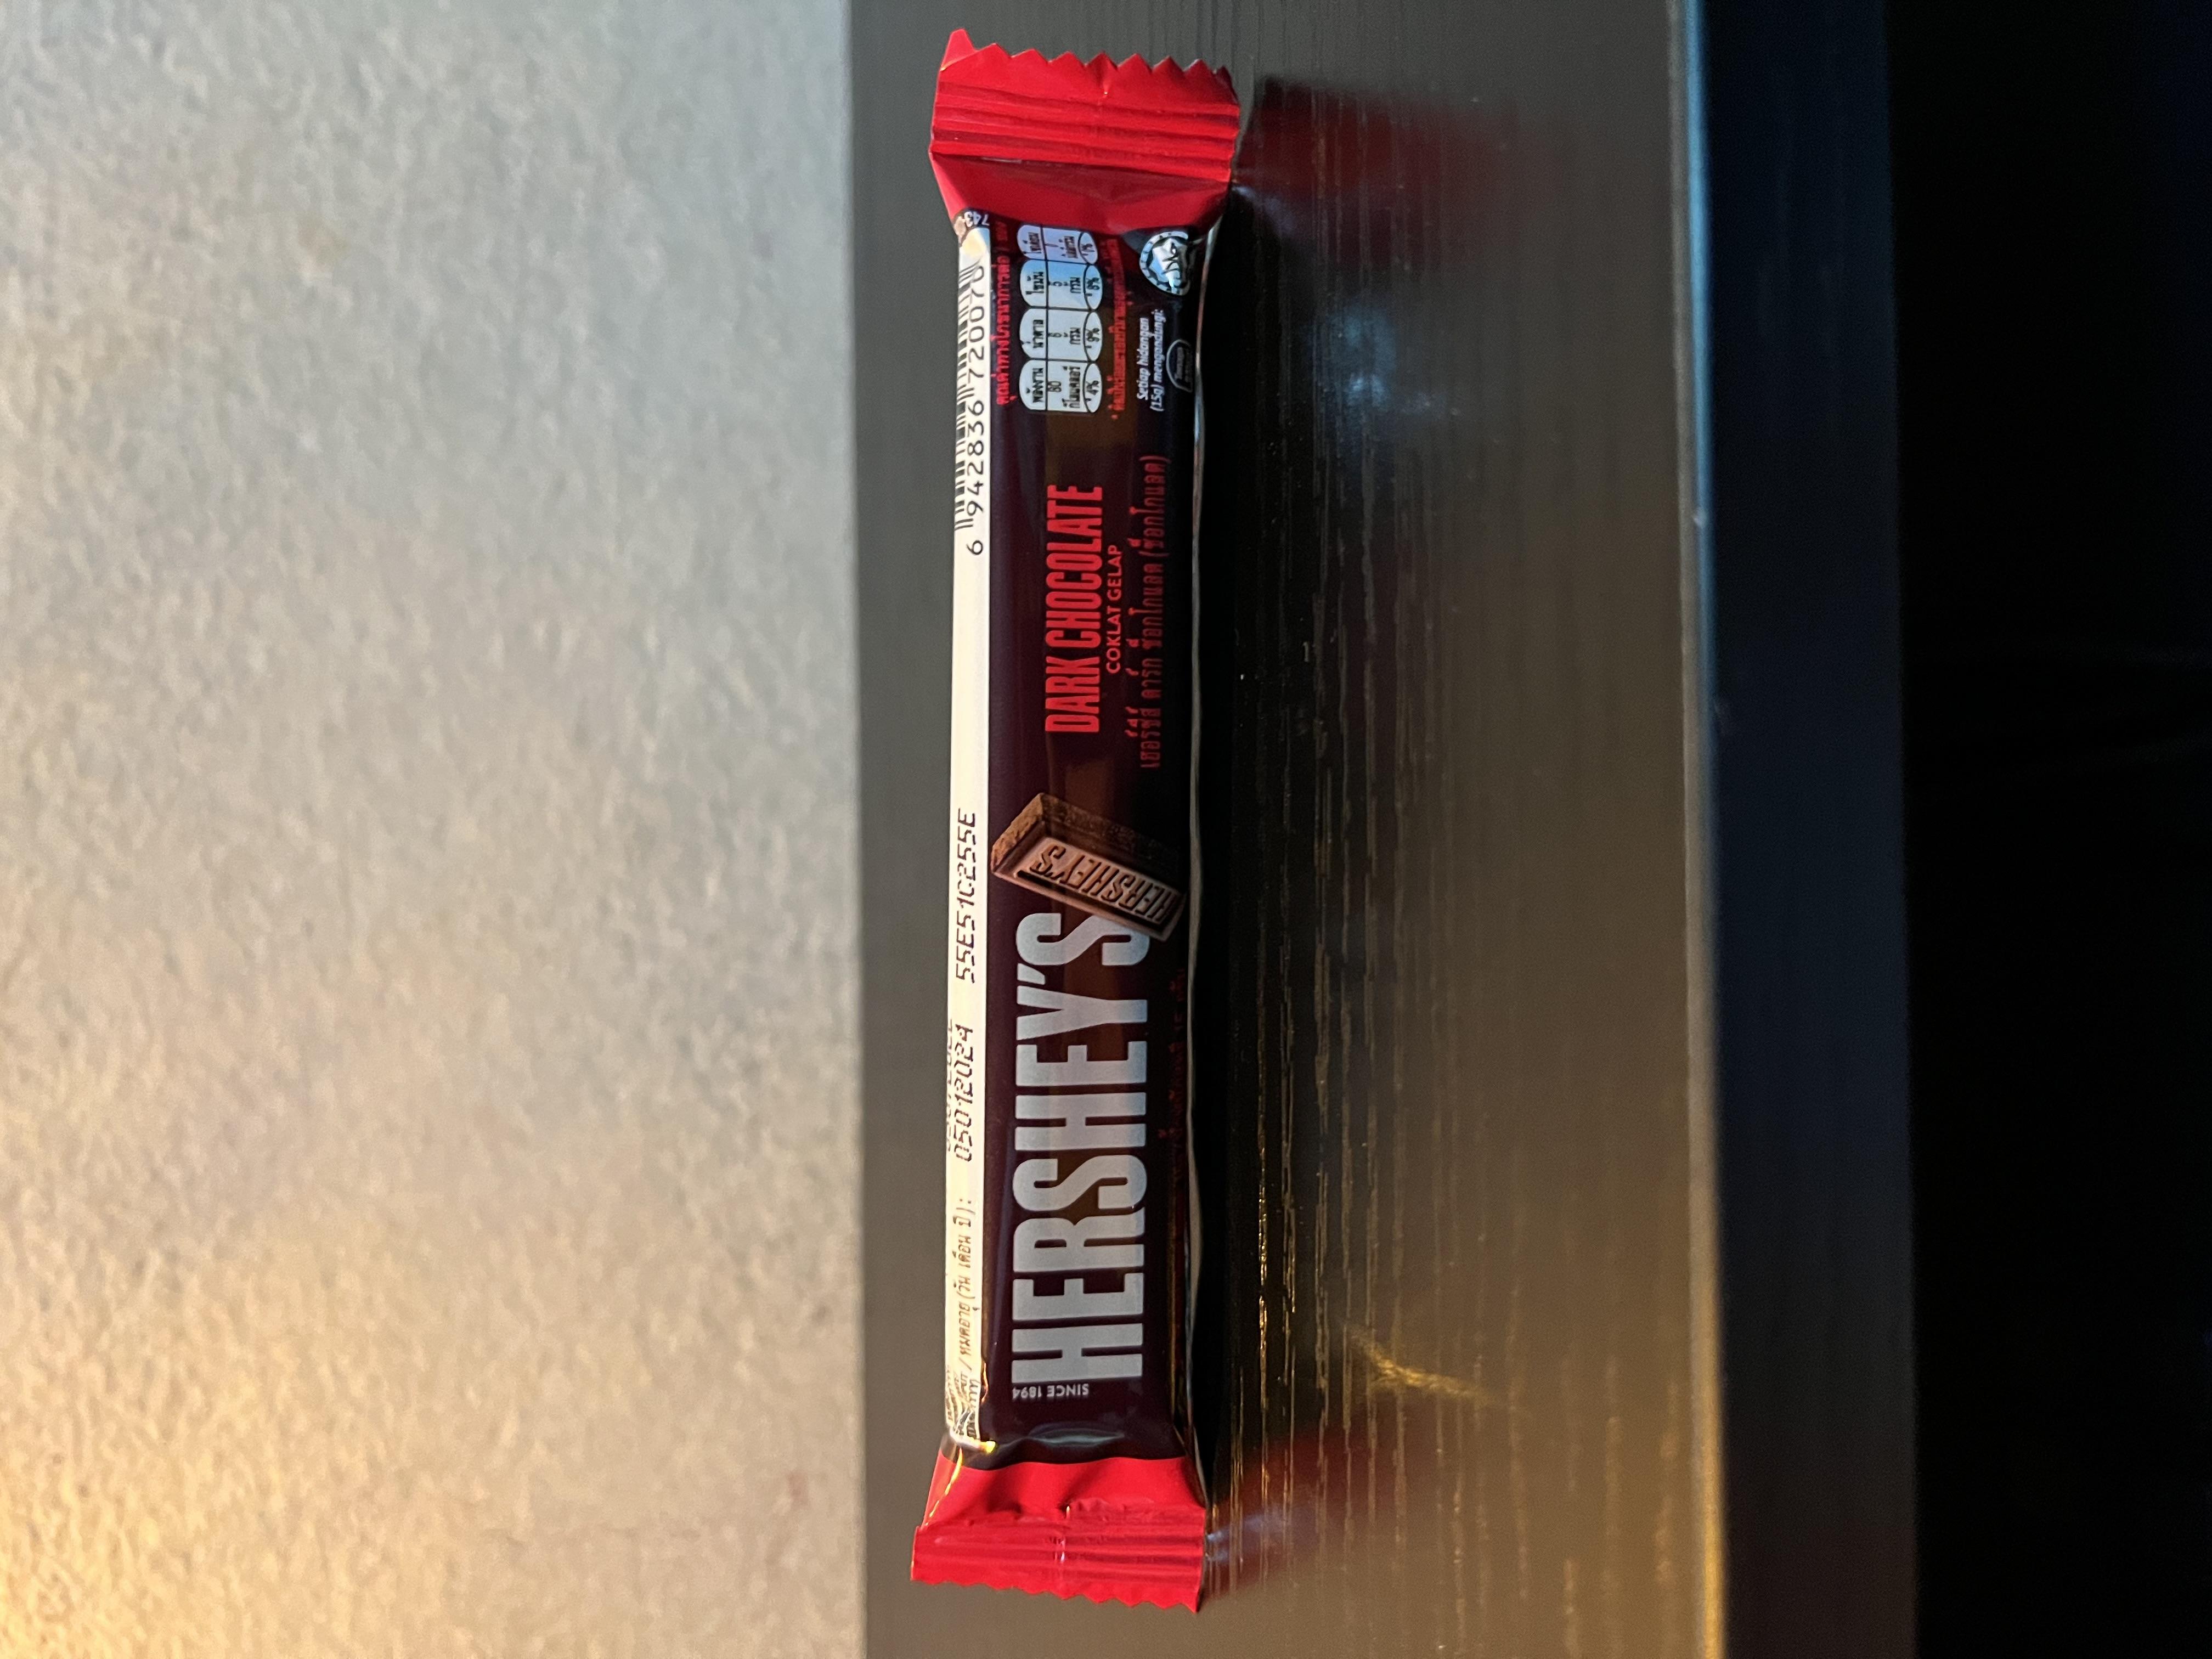
Label: plastics